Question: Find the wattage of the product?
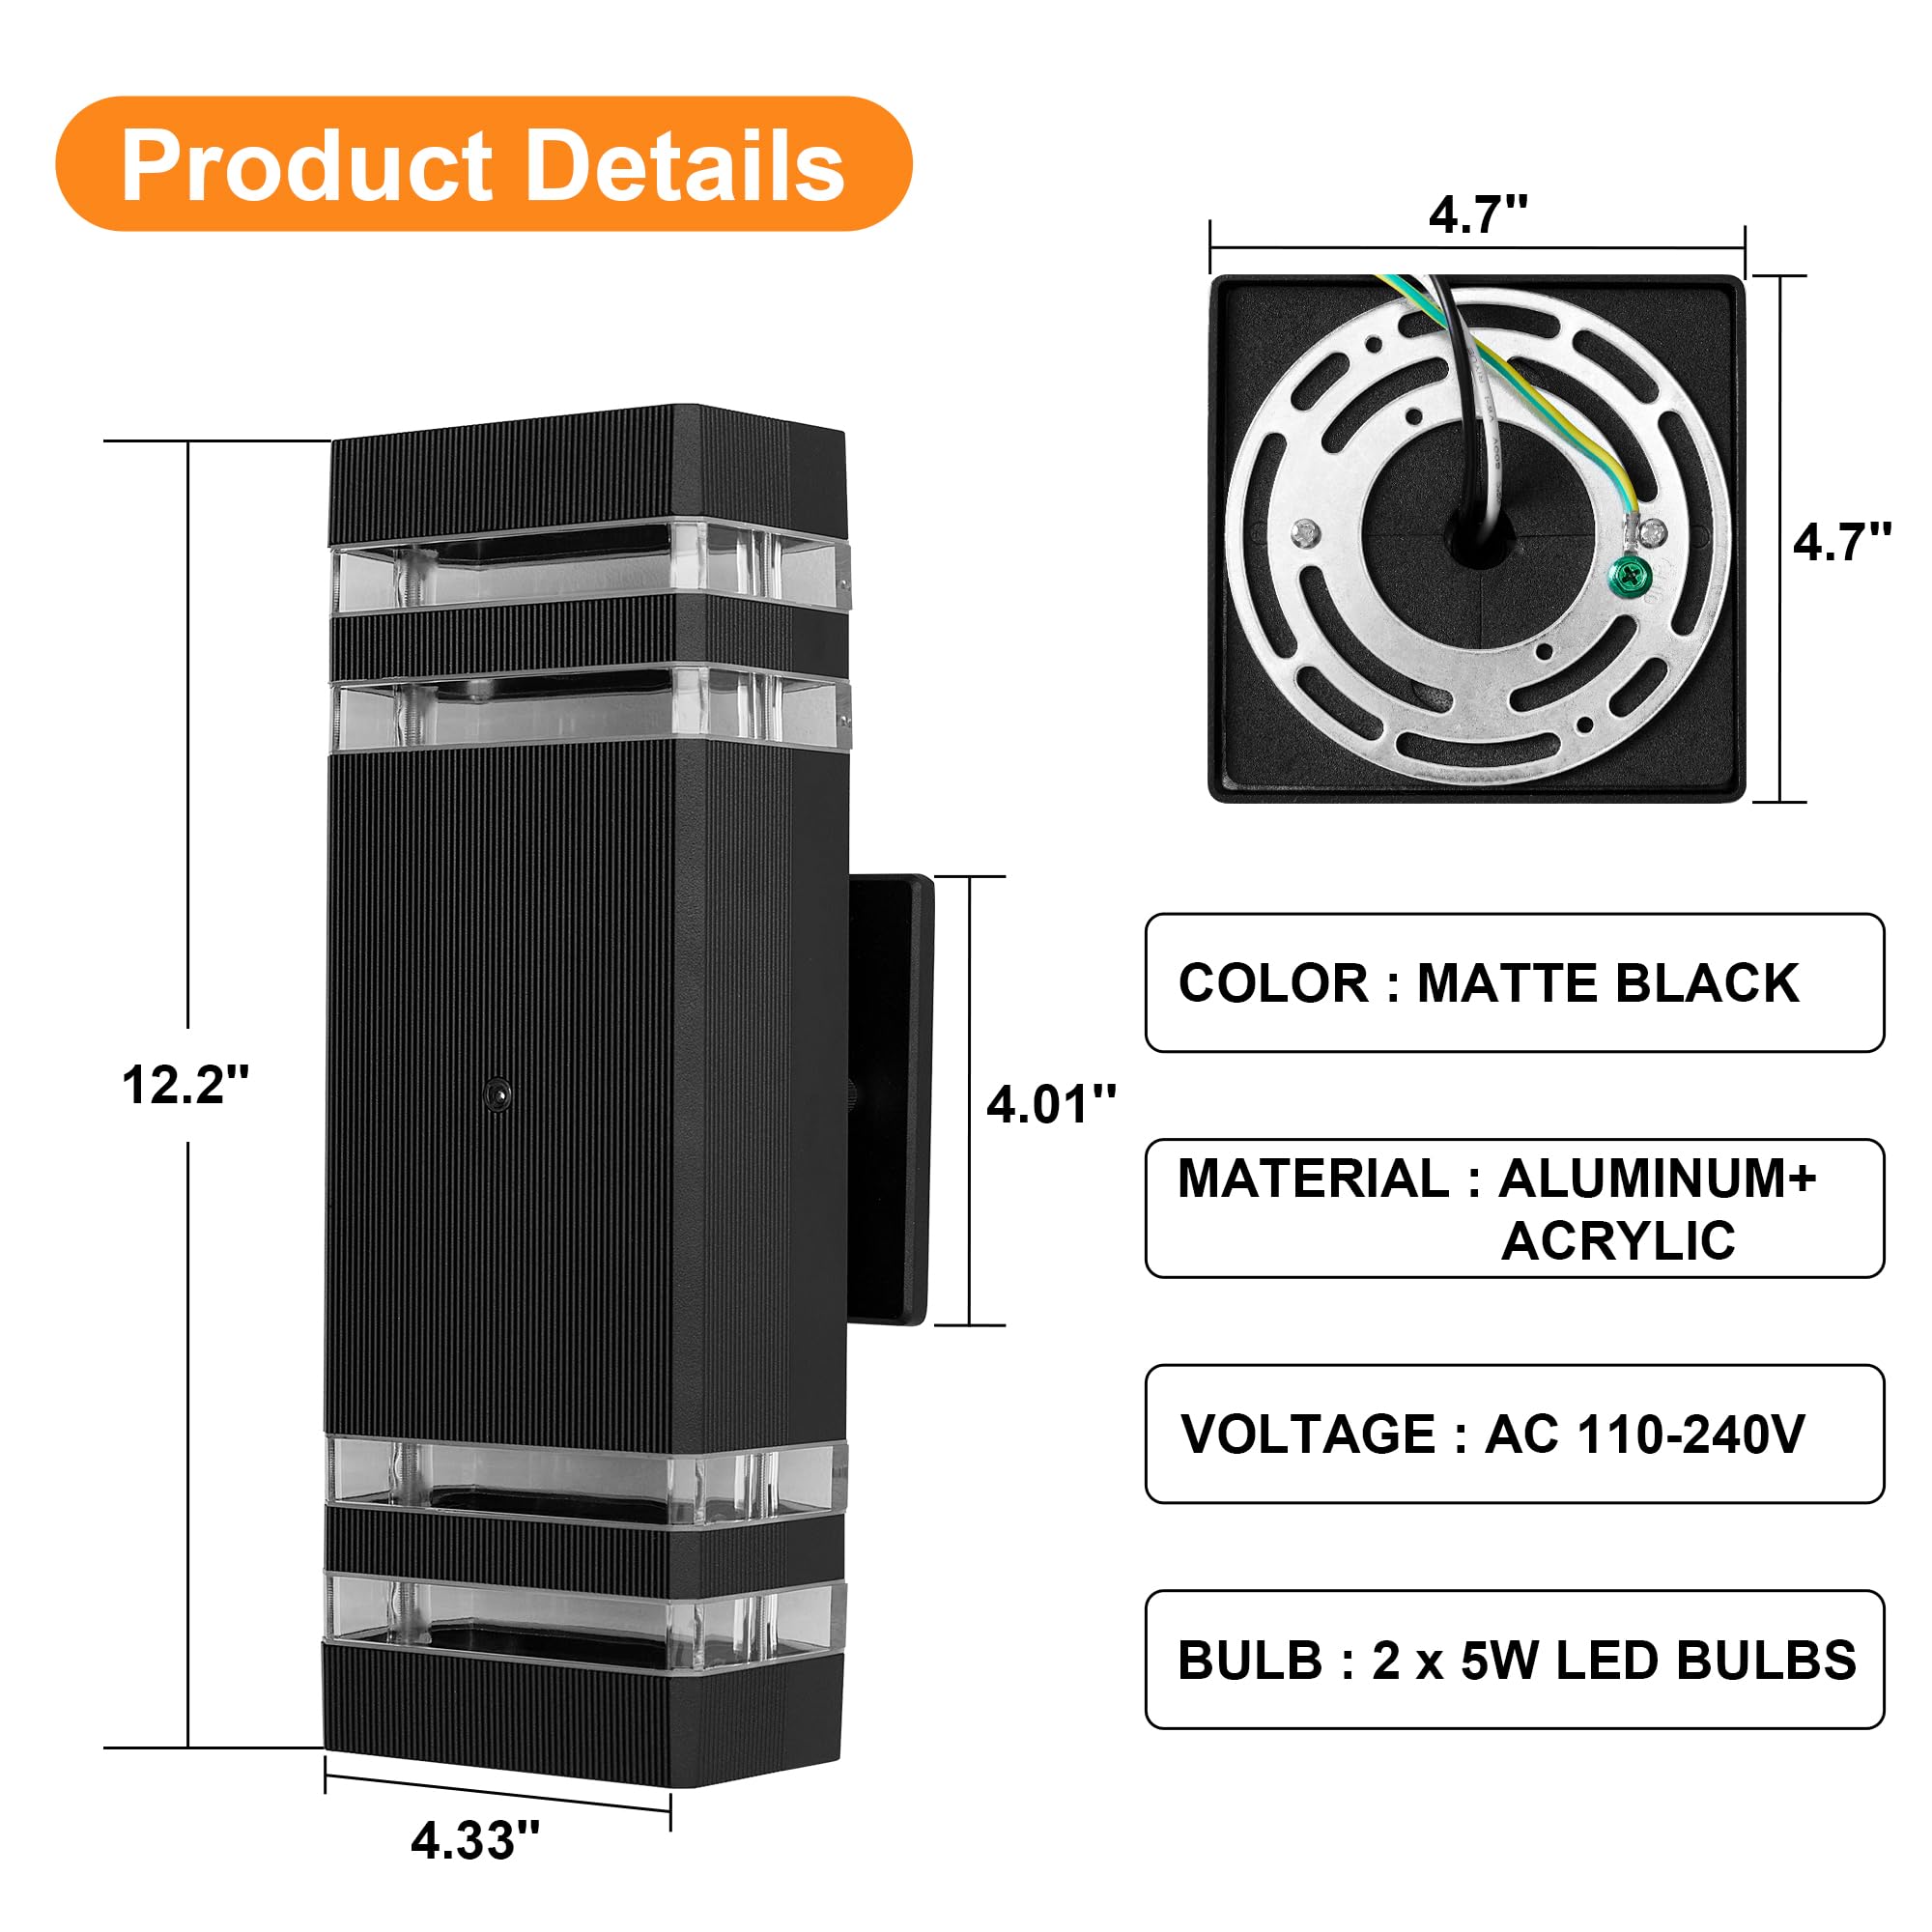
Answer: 5.0 watt